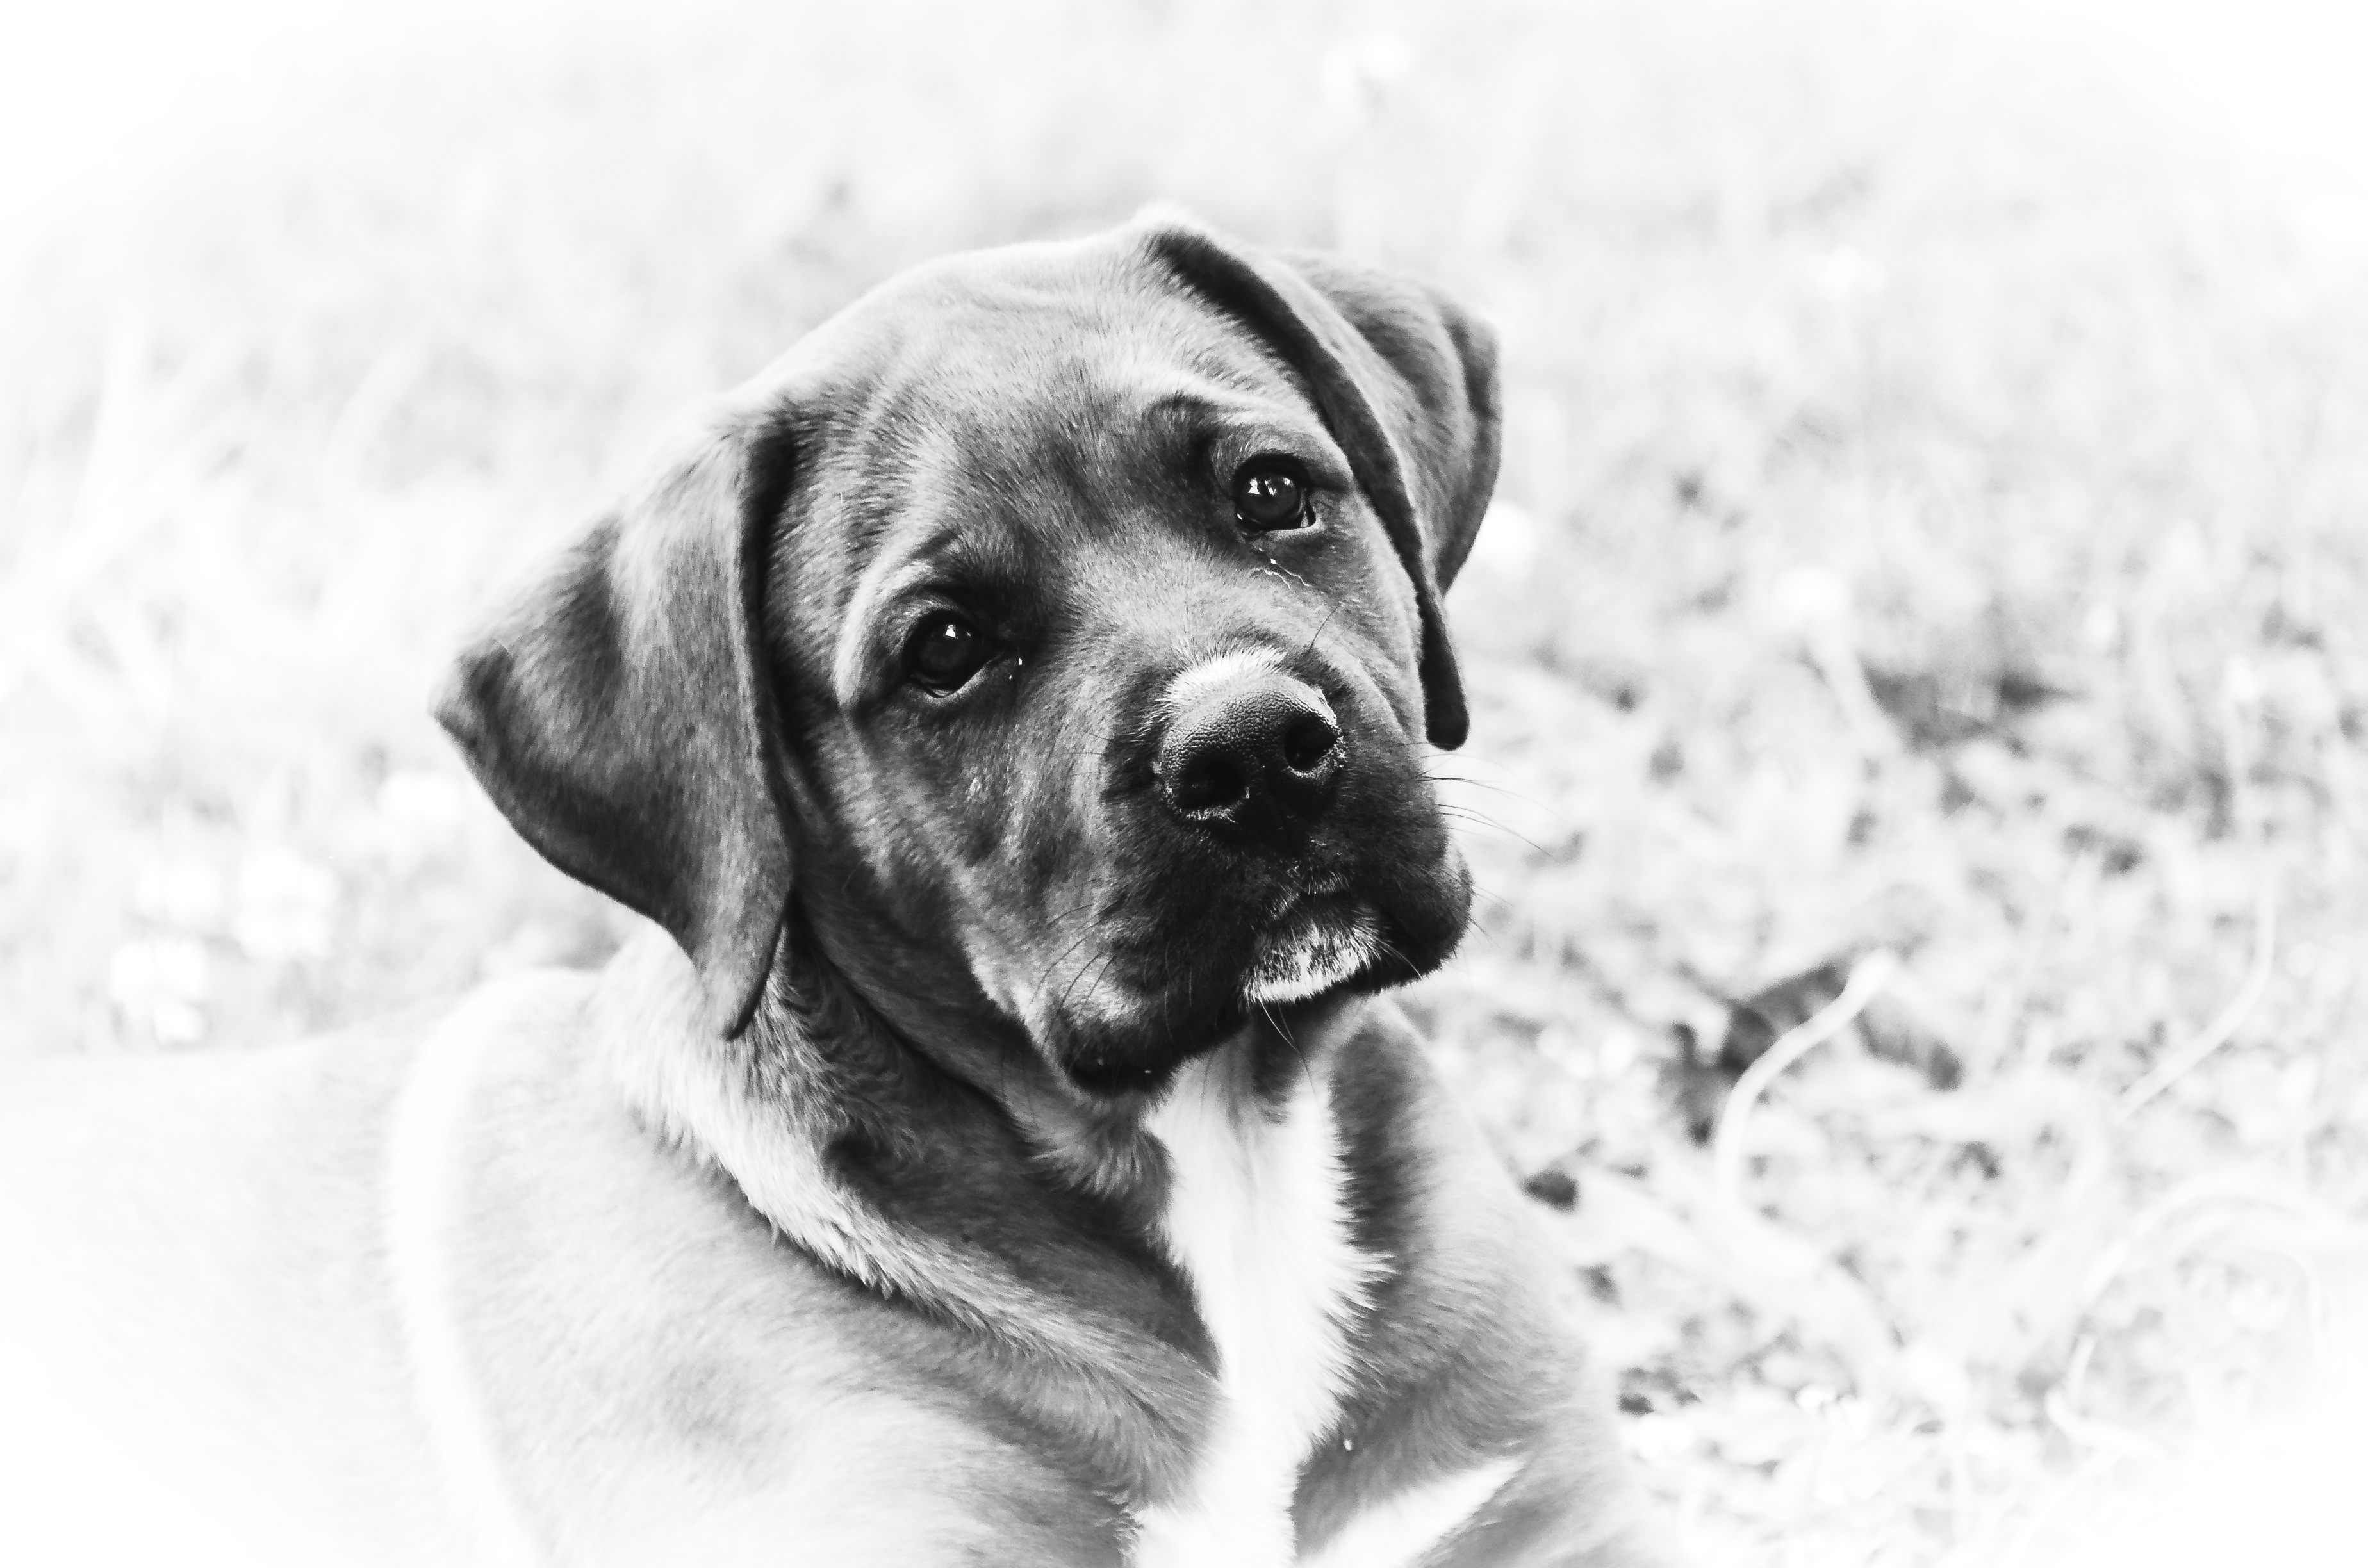
black and white, puppy, dog, portrait, mammal, monochrome, mono, vertebrate, dog breed, guard dog, monochrome photography, high key, dog like mammal, dog crossbreeds